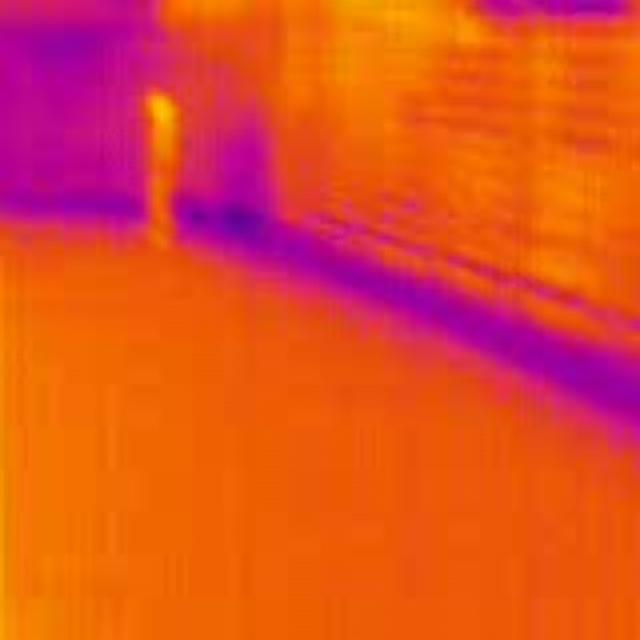
Detected objects:
label: person